Cheng Zihua

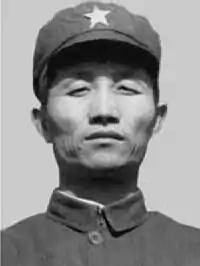
Cheng Zihua

Cheng Zihua (June 20, 1905 – March 30, 1991) was a People's Republic of China politician and military general. He was born in Yuncheng, Shanxi Province. He was the 1st Chinese Communist Party Committee Secretary and governor of his home province. He was a delegate to the 3rd (1964-1975), 4th (1975-1978) and 5th (1978-1983) National People's Congress. Cheng was an important part of the Third Front campaign to develop basic and national defense industry in China's interior.